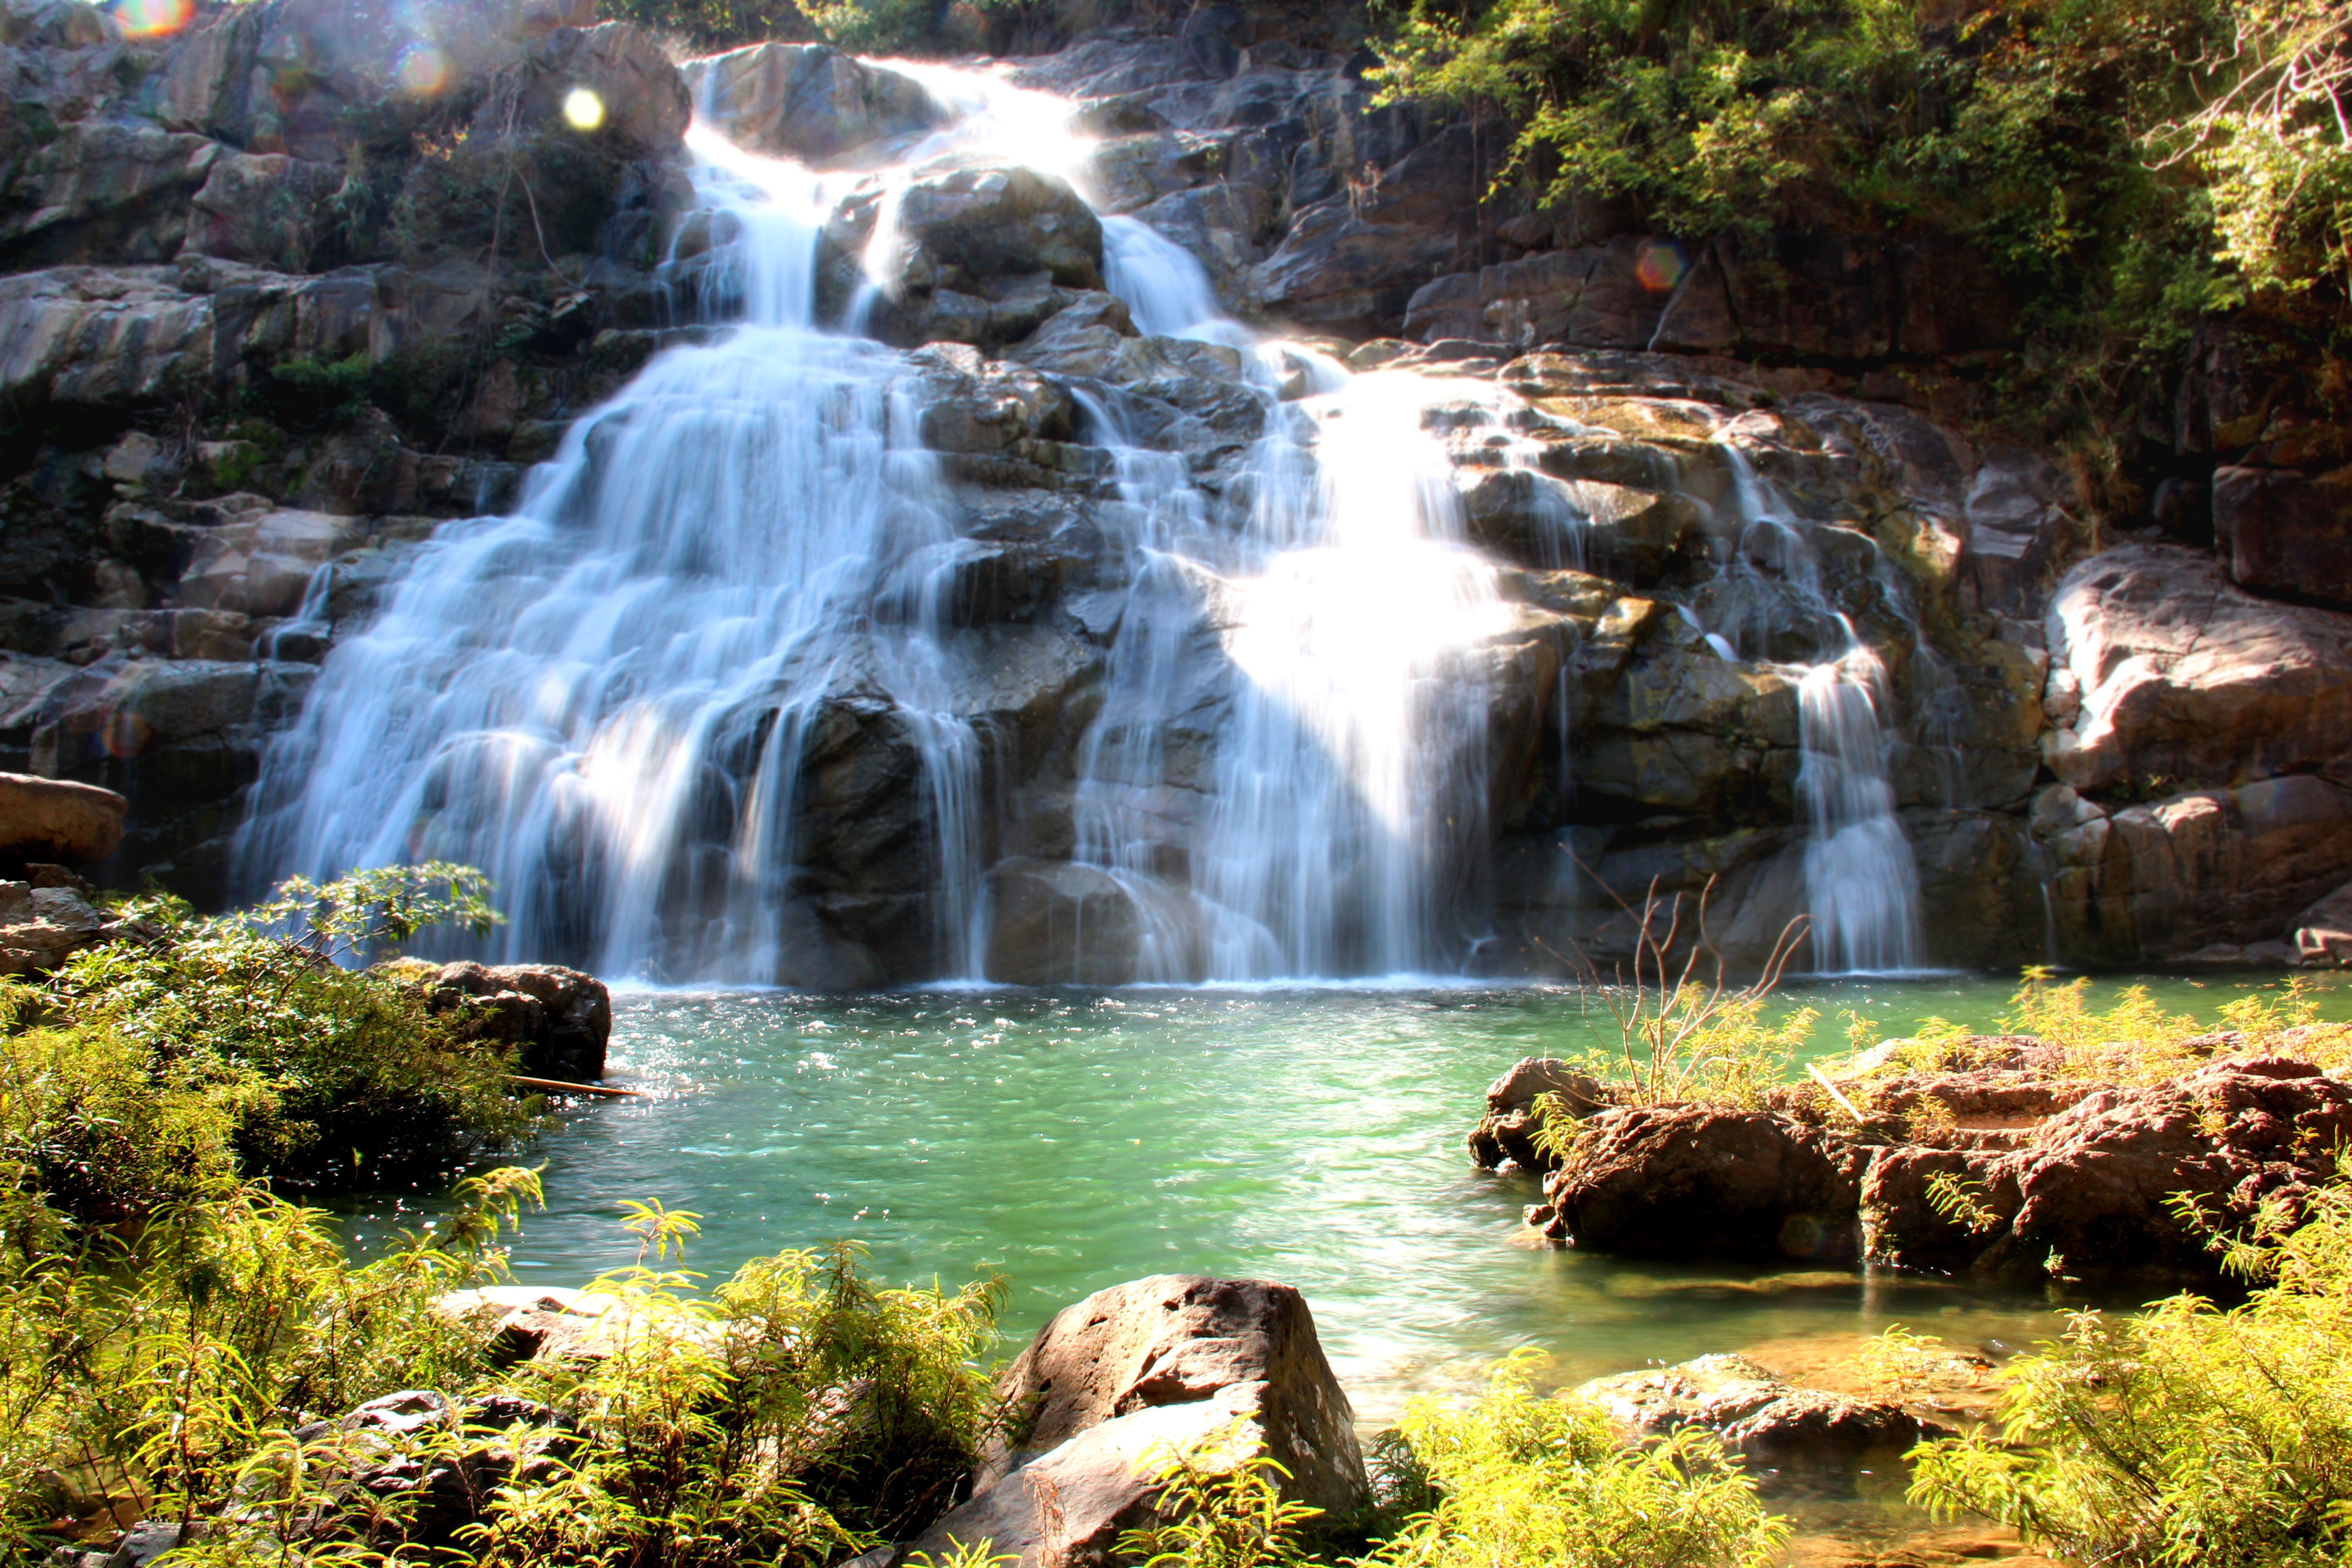
tree, water, waterfall, stream, jungle, natural, autumn, body of water, rainforest, wasserfall, day, water feature, watercourse, thailand wood